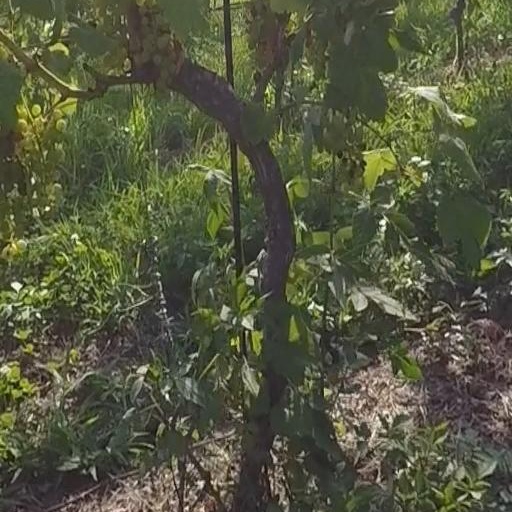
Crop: grape